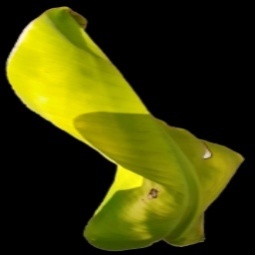
Label: Iron